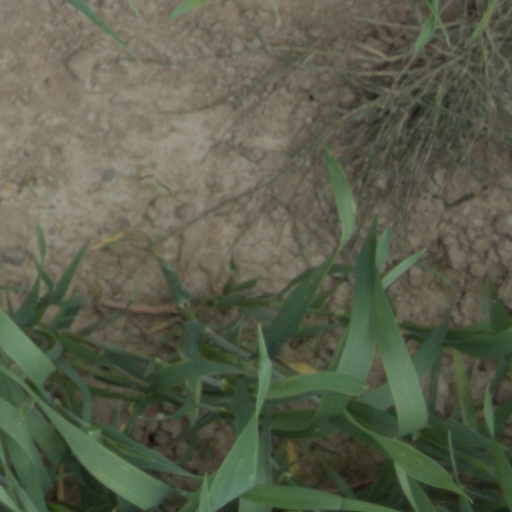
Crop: wheat